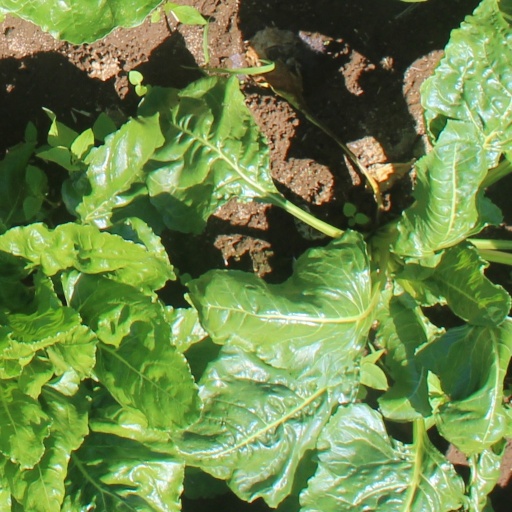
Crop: sugar beet